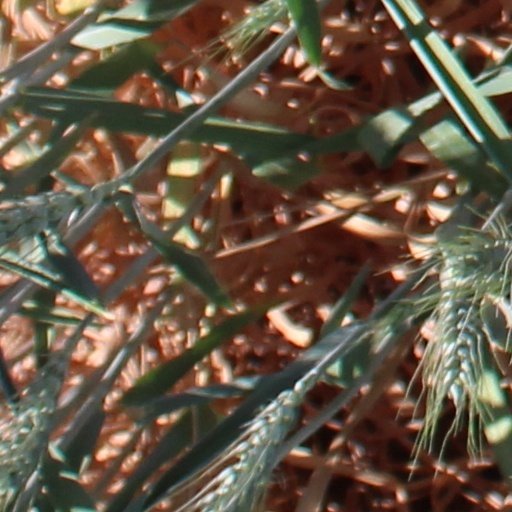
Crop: wheat